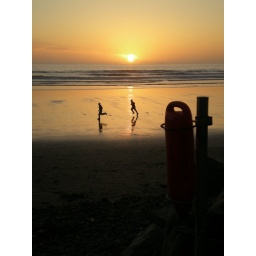
Some people running across the beach at Broad Haven in Pembrokeshire, Wales, as the sun sets behind them.